Jaffna Cultural Centre

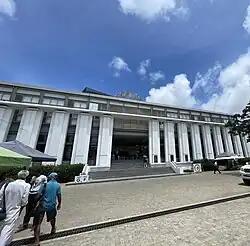
Jaffna Cultural Centre in 2023

The Jaffna Cultural Centre (in Tamil : or ; in Sinhala : or ), officially named as Jaffna Thiruvalluvar Cultural Centre"," is a cultural centre in Jaffna, Sri Lanka. It was opened on 11 February 2023 by President Ranil Wickremesinghe and other Indian and Sri Lankan dignitaries. The centre includes an auditorium, conference hall, amphitheatre and a digital library.